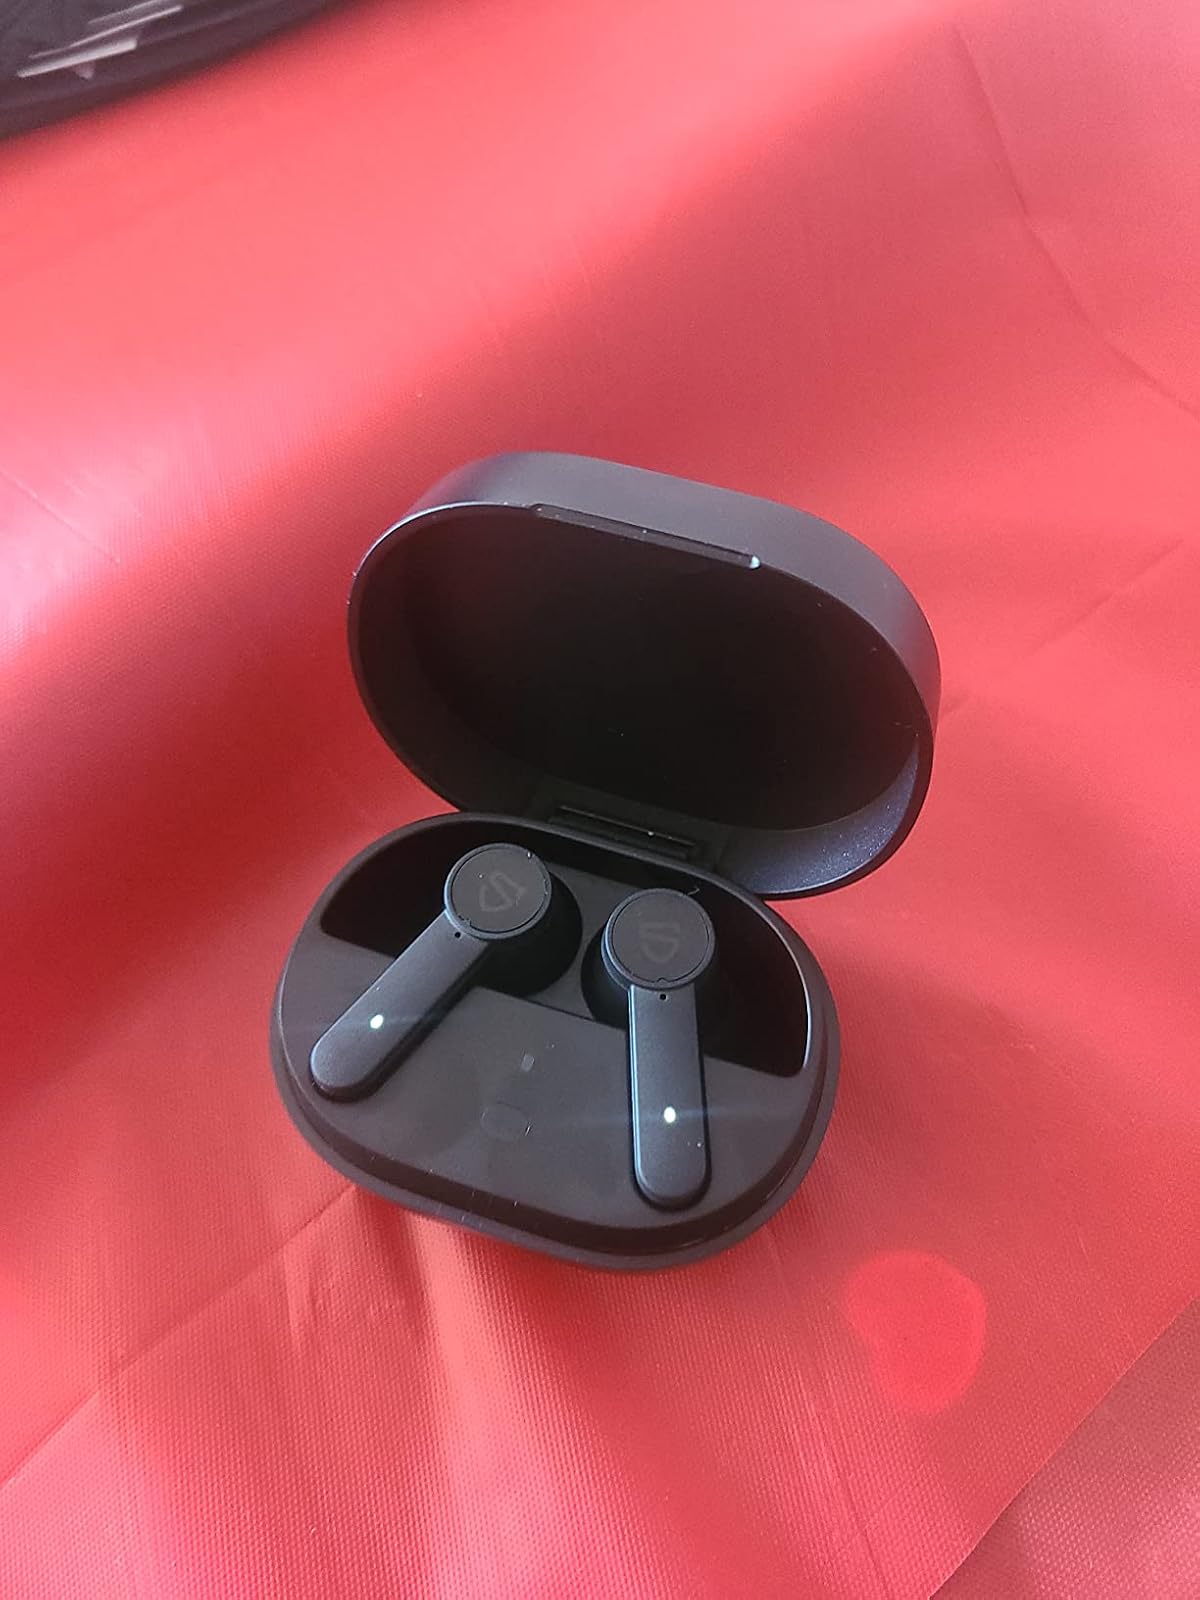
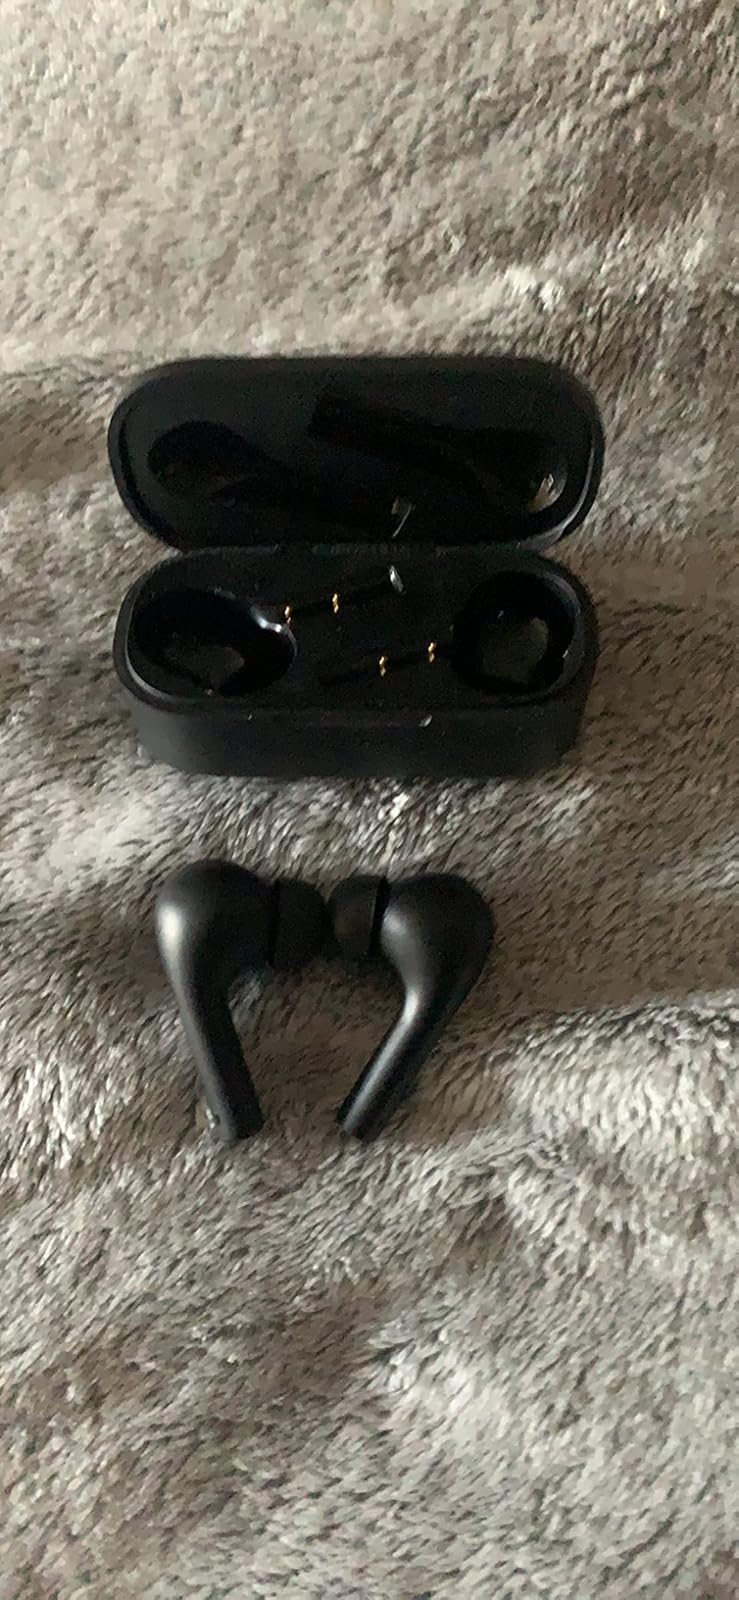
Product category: earbuds
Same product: no